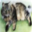
Label: cat